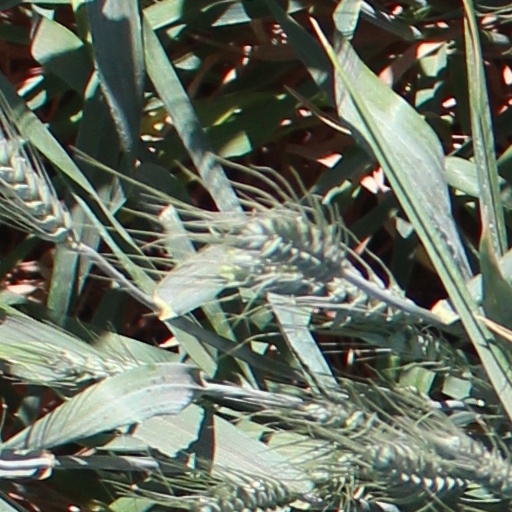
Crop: wheat